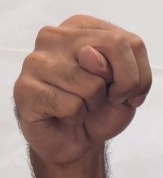
ASL sign: N